Five crowns

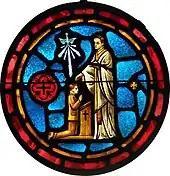
A clergyman administers confirmation to a confirmand.

The Crown of Glory is discussed in and is granted to Christian clergy, who "shepherd the flock in unselfish love being a good example to others" .